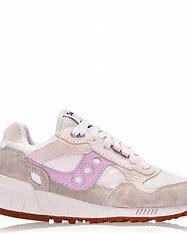
Brand: Saucony
Model: Shadow 5000